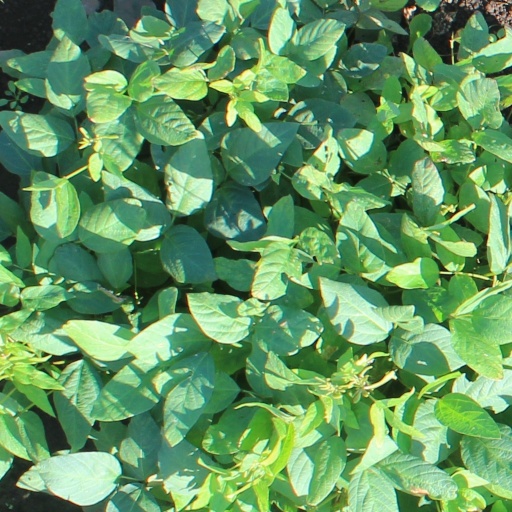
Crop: soybean